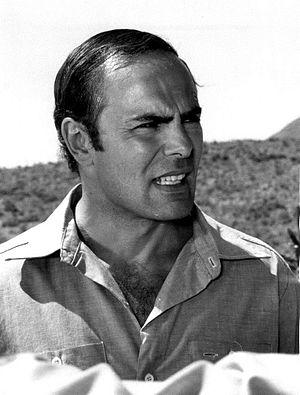
John Saxon, né Carmine Orrico le 5 août 1936 à Brooklyn et mort le 25 juillet 2020 à Murfreesboro, est un acteur américain.